Anglet

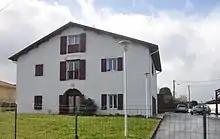
One of the oldest farms in Anglet, the Camiade farm (Rue de la Hausquette). The date 1669 is engraved on the pediment of stone. It features a carved lintel and a gabled façade with a gable roof

Anglet also had a port area, Fausquette/Hausquette, where resin, wine, cider (then called "pomade") and wheat (then called blat) were loaded. The Hausquette Mill cited in 1256 in the "Book of Gold of Bayonne" is located on the Maharin Stream near this port. The building is now a private house located at 181 rue de Hausquette still visible and referred to by the city as a "Route for walking and cycling - Streams and fountains - Discover the historic and natural heritage of Anglet".